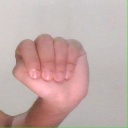
अक्षर: ठ